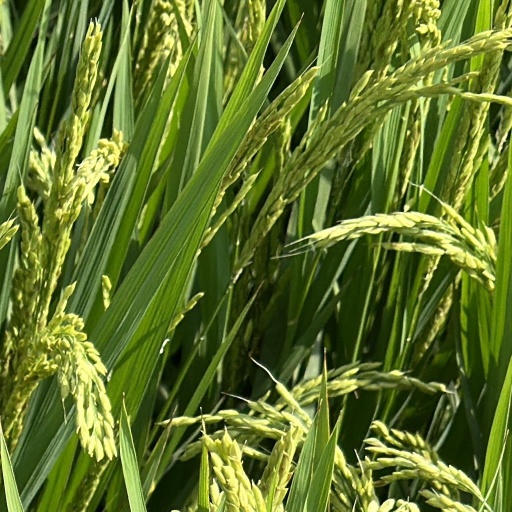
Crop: rice